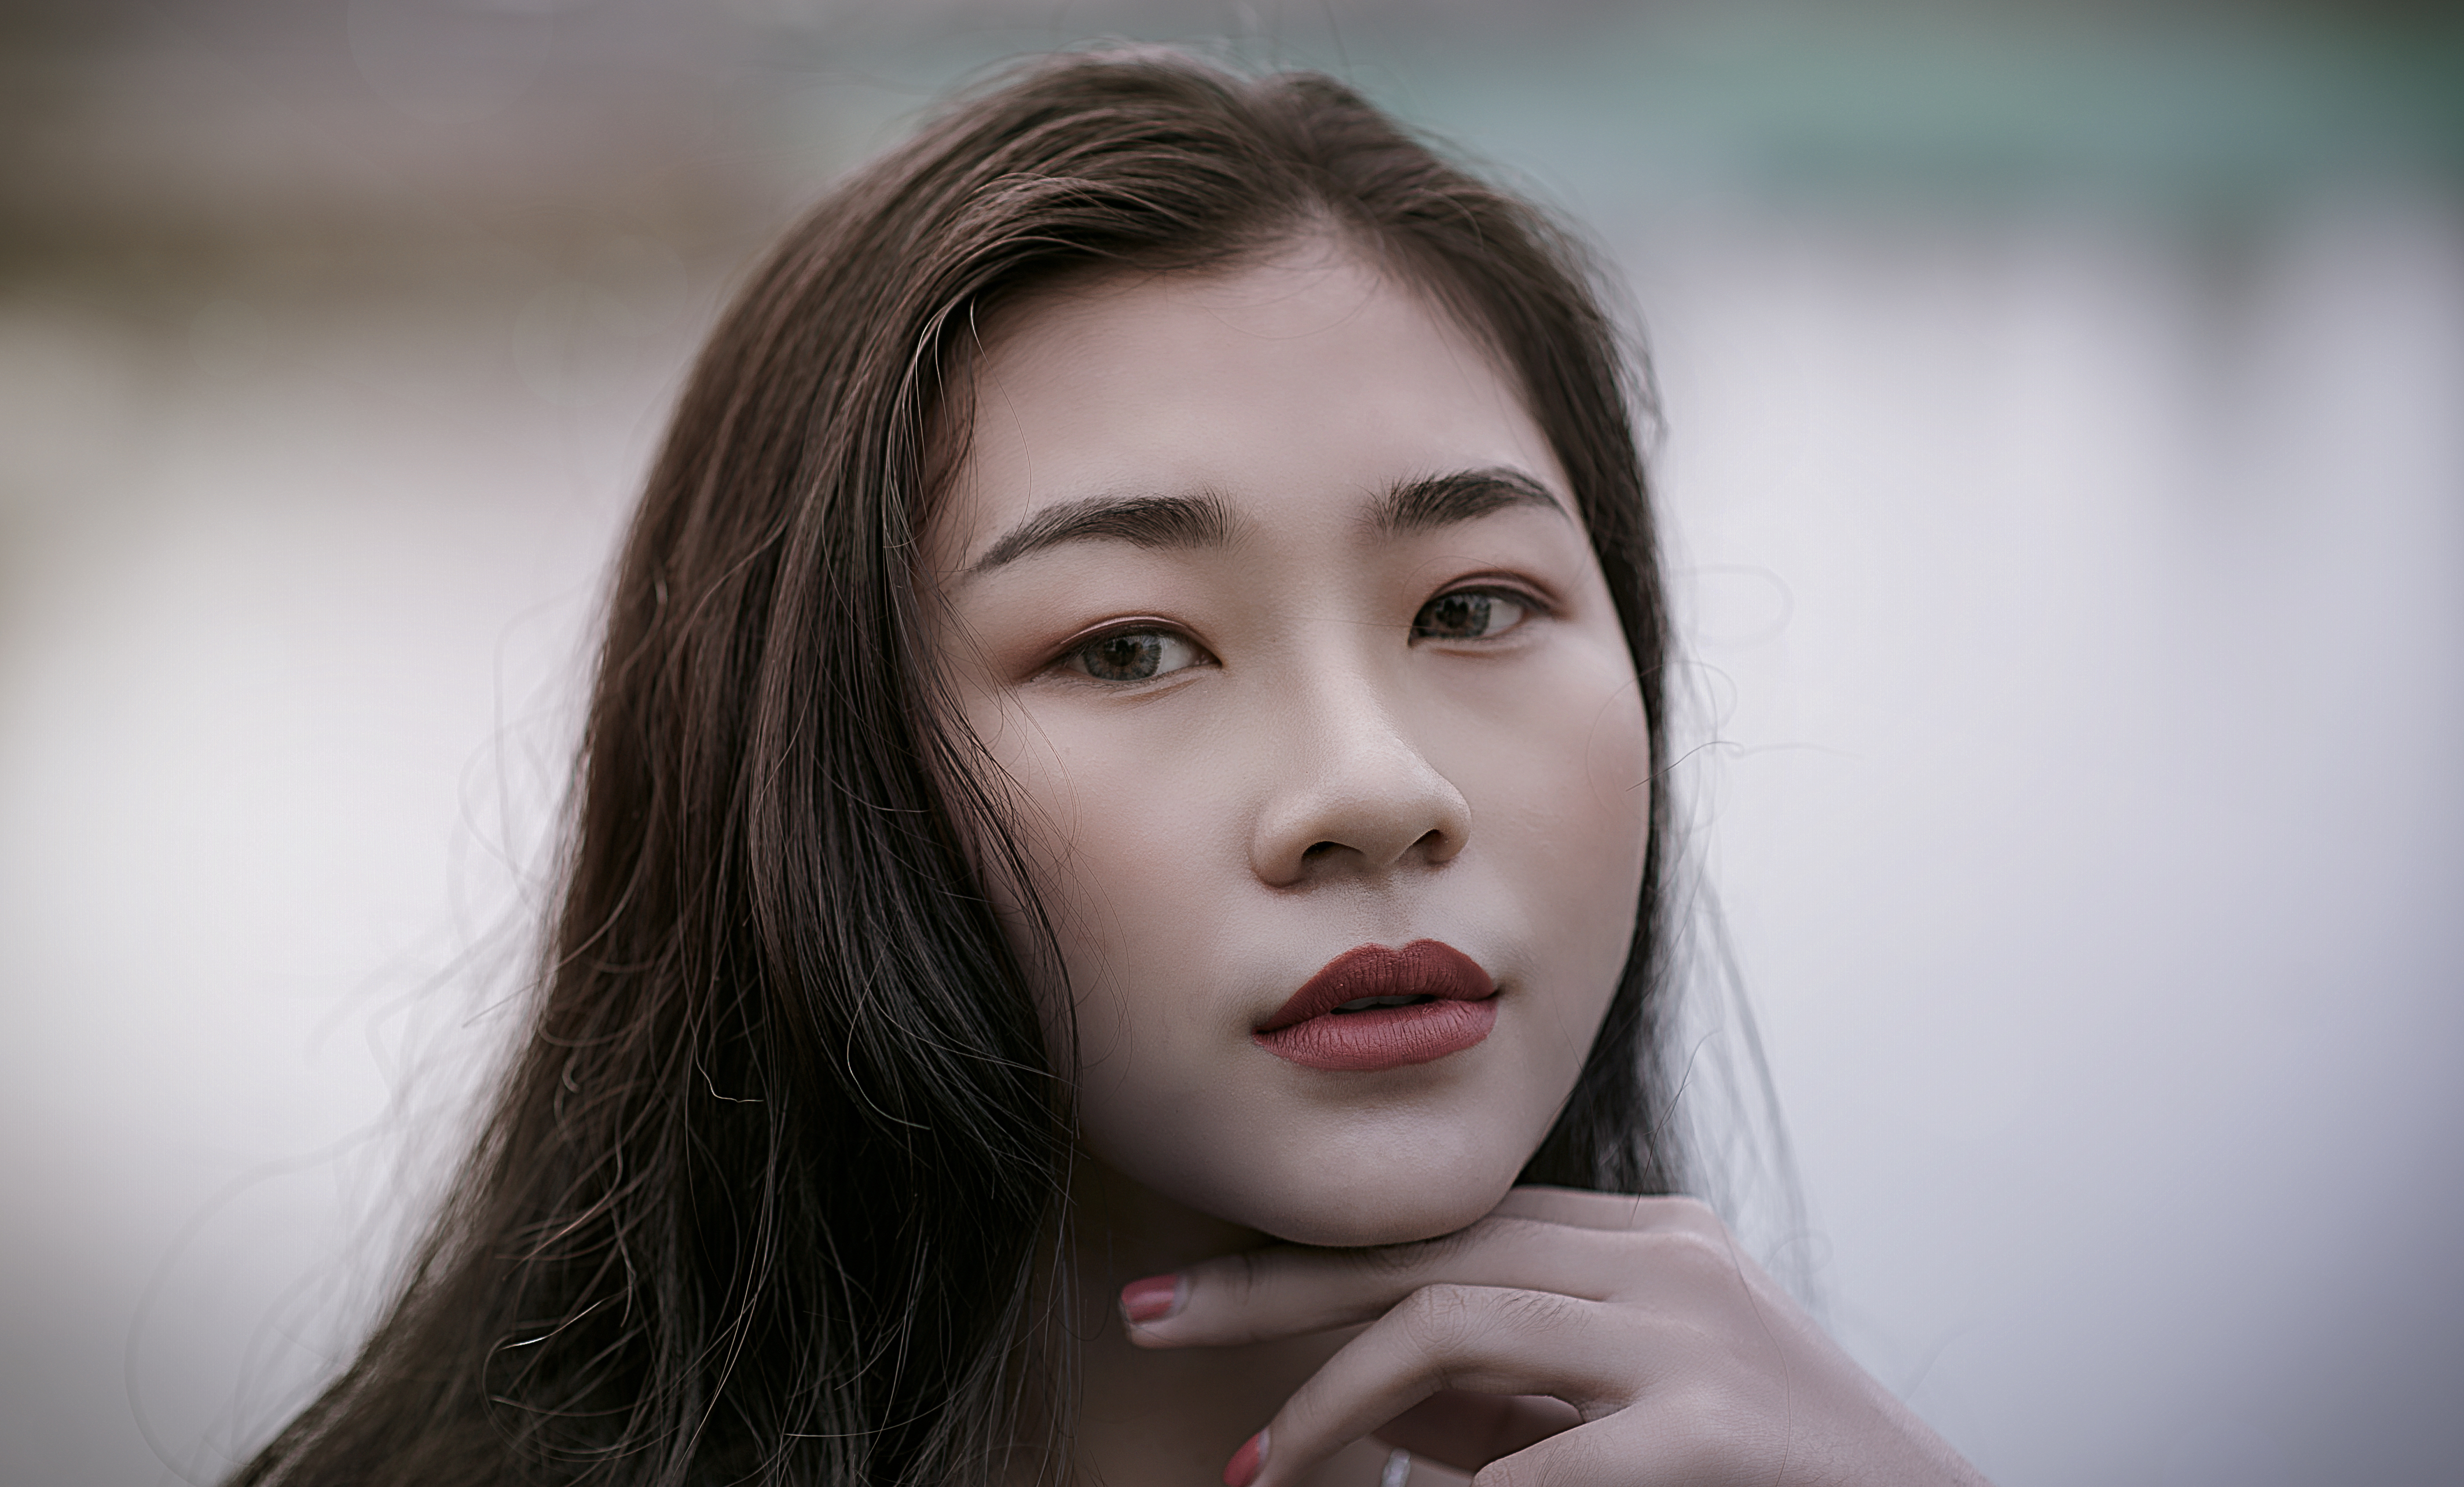
attractive, beautiful, beauty, blur, close up, depth of field, elegant, eyes, face, fashion, fingers, focus, girl, glamour, hair, hand, lips, lipstick, looking, make up, model, person, photoshoot, pretty, stylish, woman, eyebrow, lip, lady, cheek, chin, black hair, long hair, brown hair, portrait, eyelash, portrait photography, smile